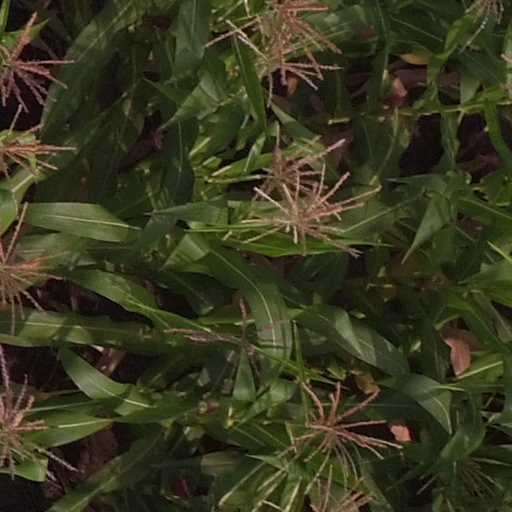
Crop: maize; corn